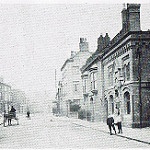
Scene: Outdoor